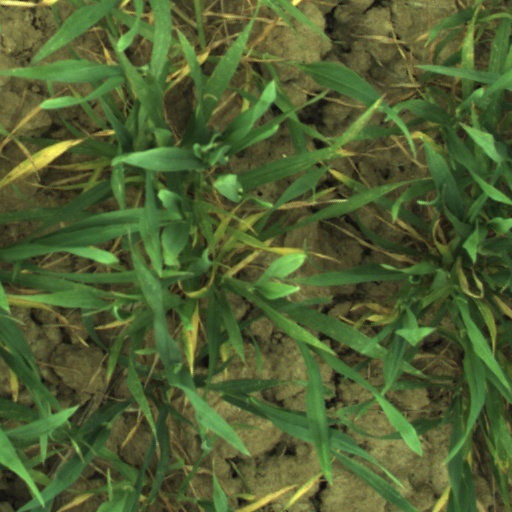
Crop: wheat